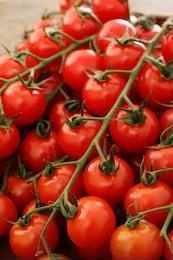
Label: tomato